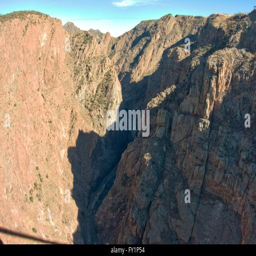
looking north into the canyon